Describe the emotion expressed in this image:  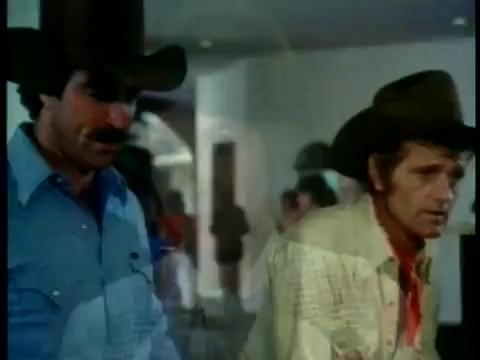
This person displays Fear, valence and arousal with low intensity.